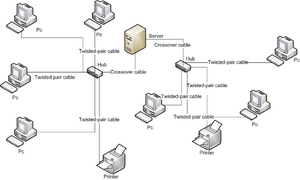
Un réseau informatique est un ensemble d'équipements reliés entre eux pour échanger des informations. Par analogie avec un filet, on appelle nœud l'extrémité d'une connexion, qui peut être une intersection de plusieurs connexions ou équipements.